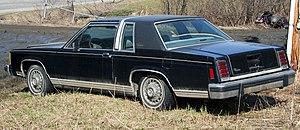
La Ford Crown Victoria, souvent surnommée Crown Vic, est une berline du constructeur américain Ford.